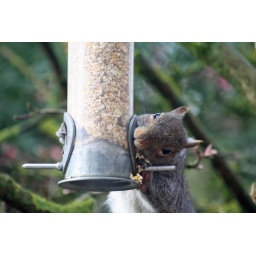
taken through kitchen window in my backgarden